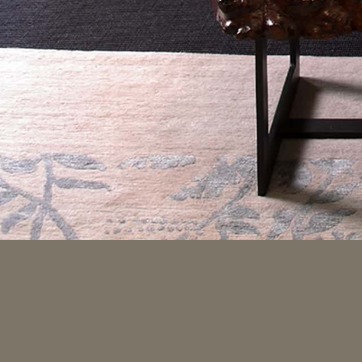
Material: carpet